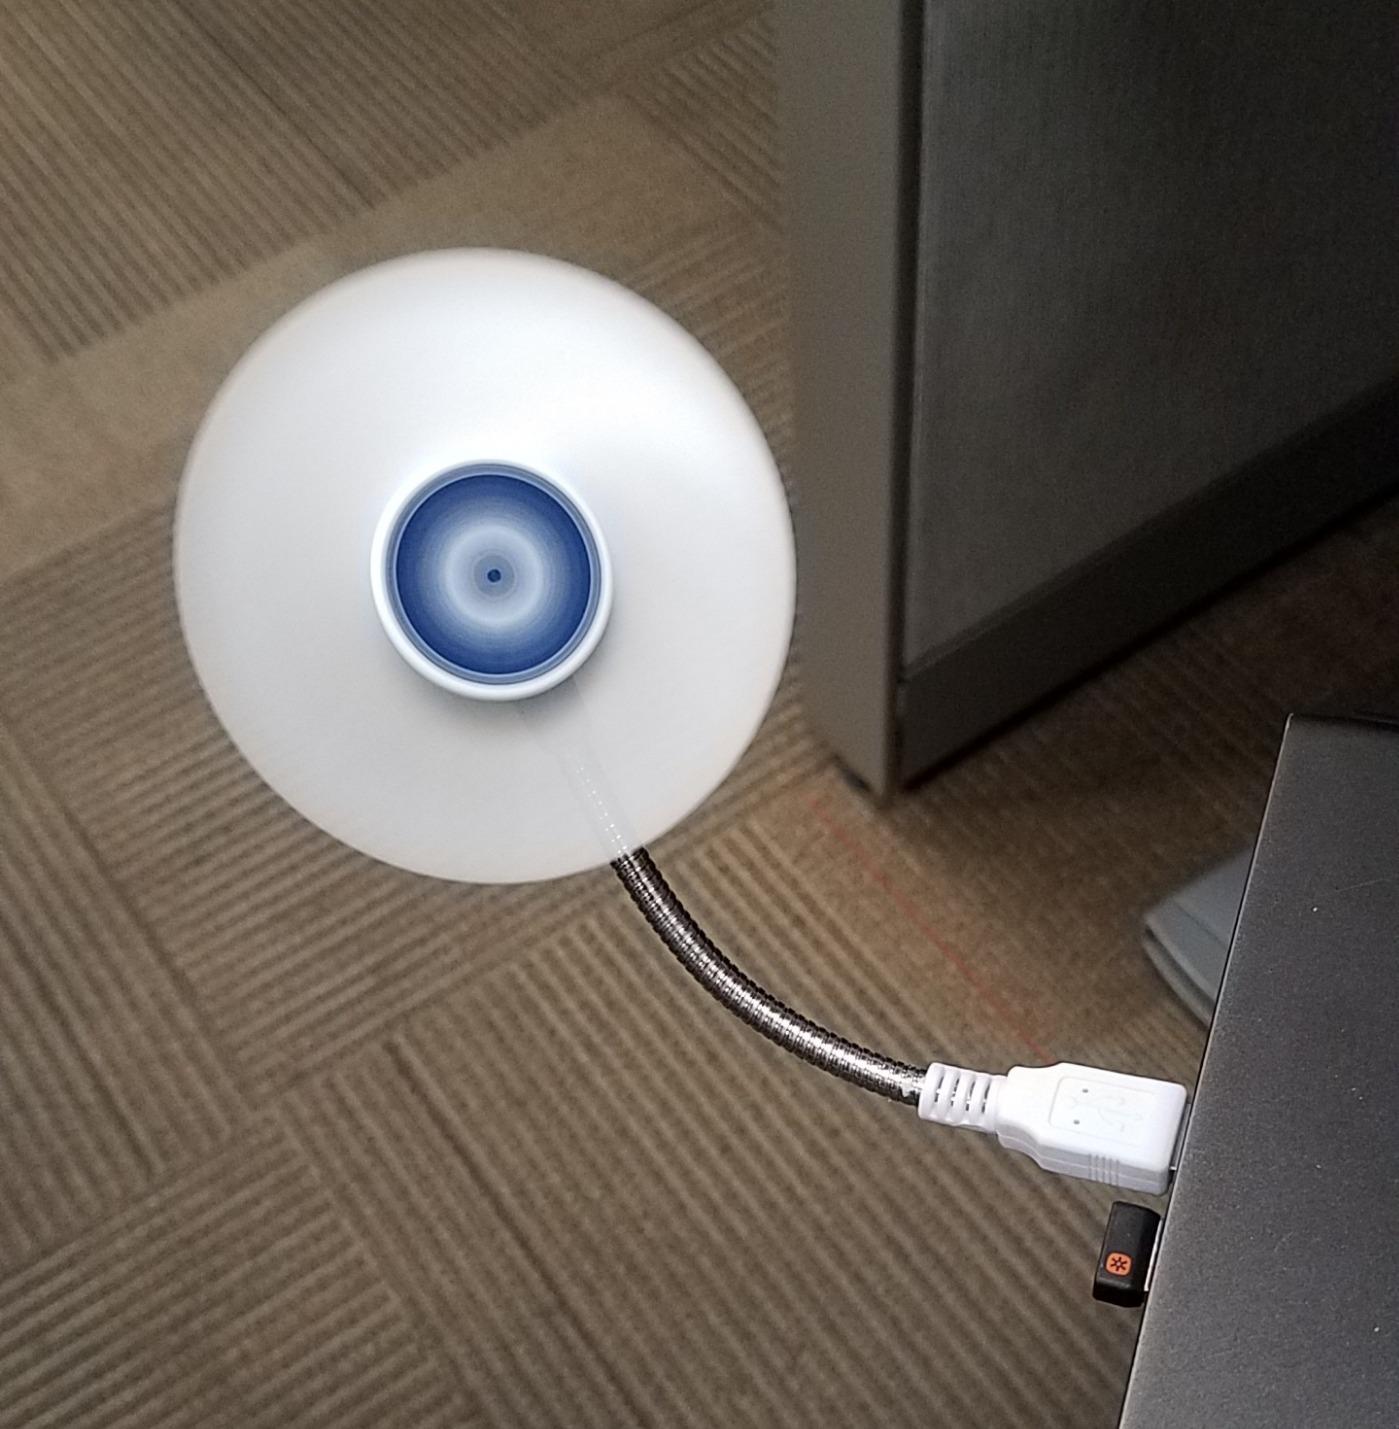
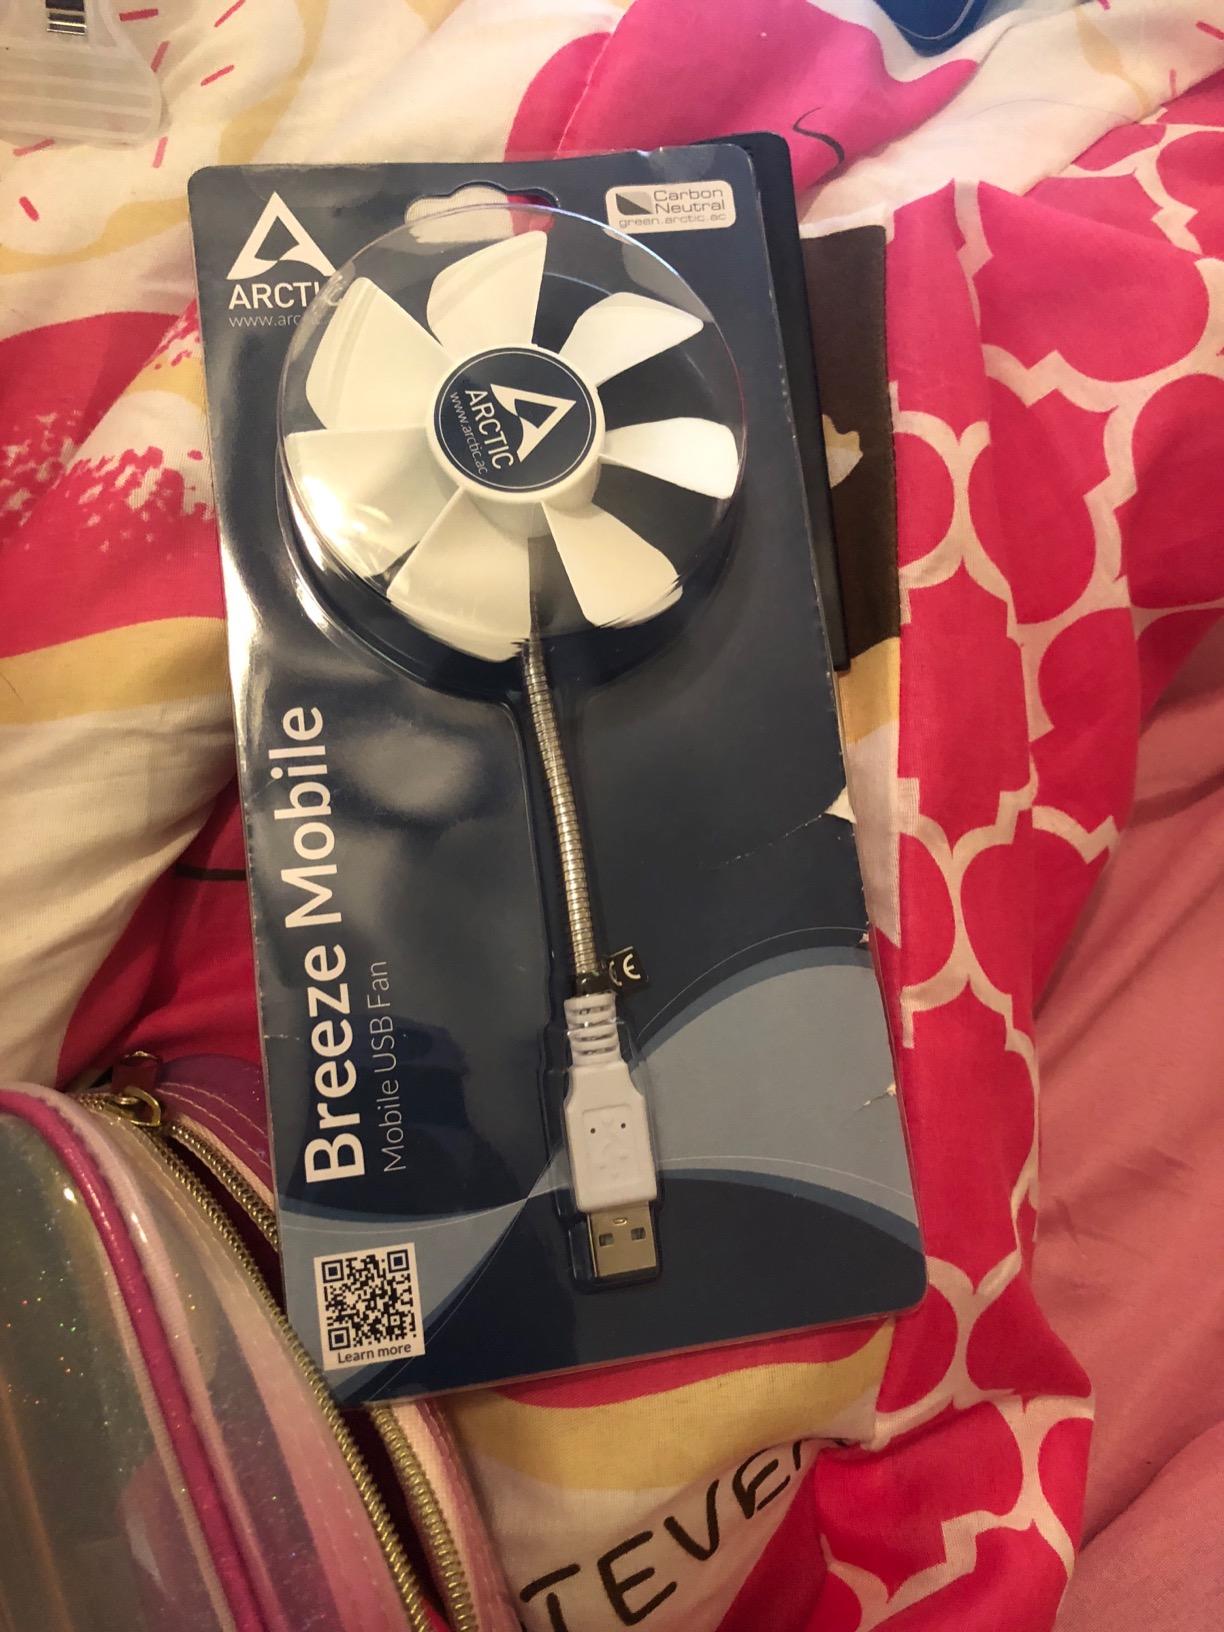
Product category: fan
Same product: yes